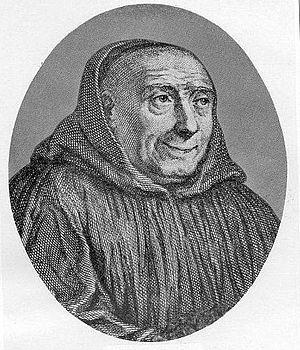
Bernard de Montfaucon, né probablement le 16 janvier 1655 à Soulatgé, mort le 21 décembre 1741, est un moine bénédictin français. Il est l'un des savants de la congrégation de Saint-Maur.